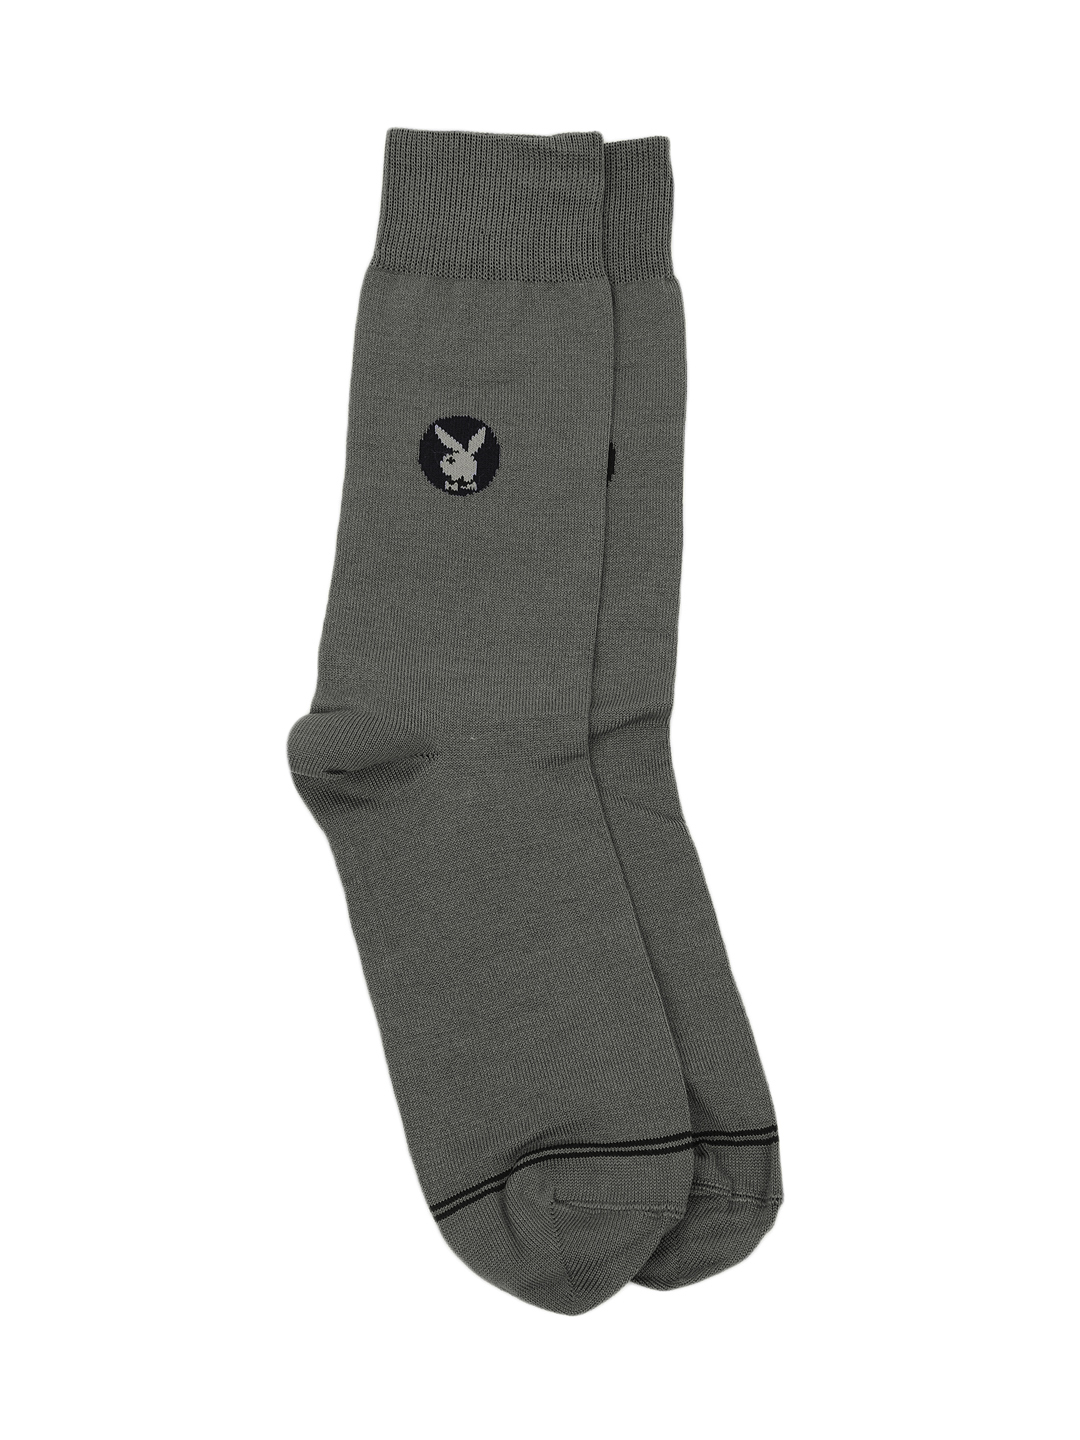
Playboy Men Grey Socks
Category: Accessories / Socks / Socks
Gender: Men
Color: Grey
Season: Summer 2016
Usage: Formal